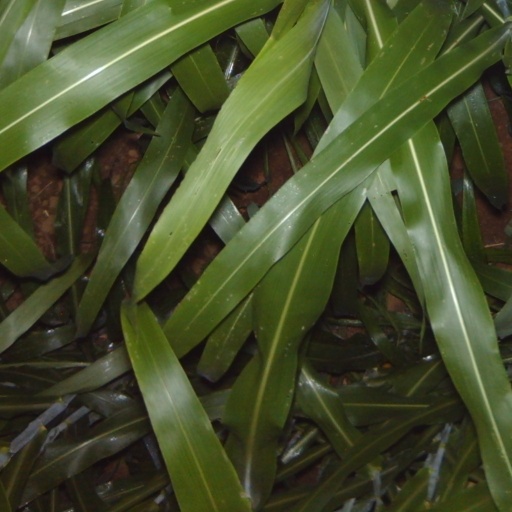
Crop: sorghum